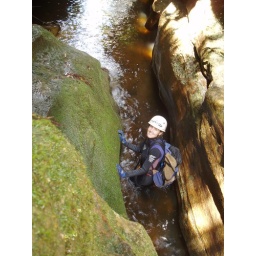
Maggie near the rock bridge